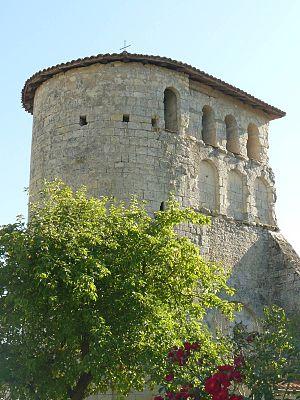
église de Bouteilles (24), France
Bouteilles-Saint-Sébastien est une commune française située dans le département de la Dordogne, en région Nouvelle-Aquitaine.